ITMO University

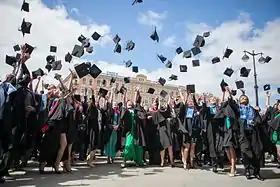
Graduation ceremony for Master's and Specialist's students, 2013

ITMO University maintains ties with IT companies. In 2011, Dmitry Grishin, the general director of Mail.Ru, became the head of the department of internet technologies founded by the company. Later it was reorganized. In 2012, Russian programmers working for Facebook held a series of lectures at the leading technical universities in Russia, including ITMO. In 2015, Nobel Prize winner Zhores Alferov opened the "International Year of Light and Light-based Technologies" in St. Petersburg and held an open lecture at the university.